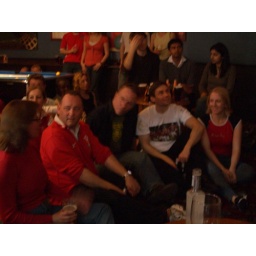
Kate, Kevin, Donal, Arwyn and Liesel, in front of the screen in the quieter bar upstairs